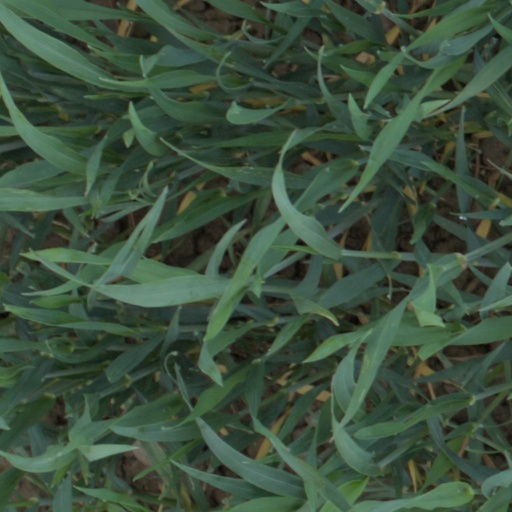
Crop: wheat